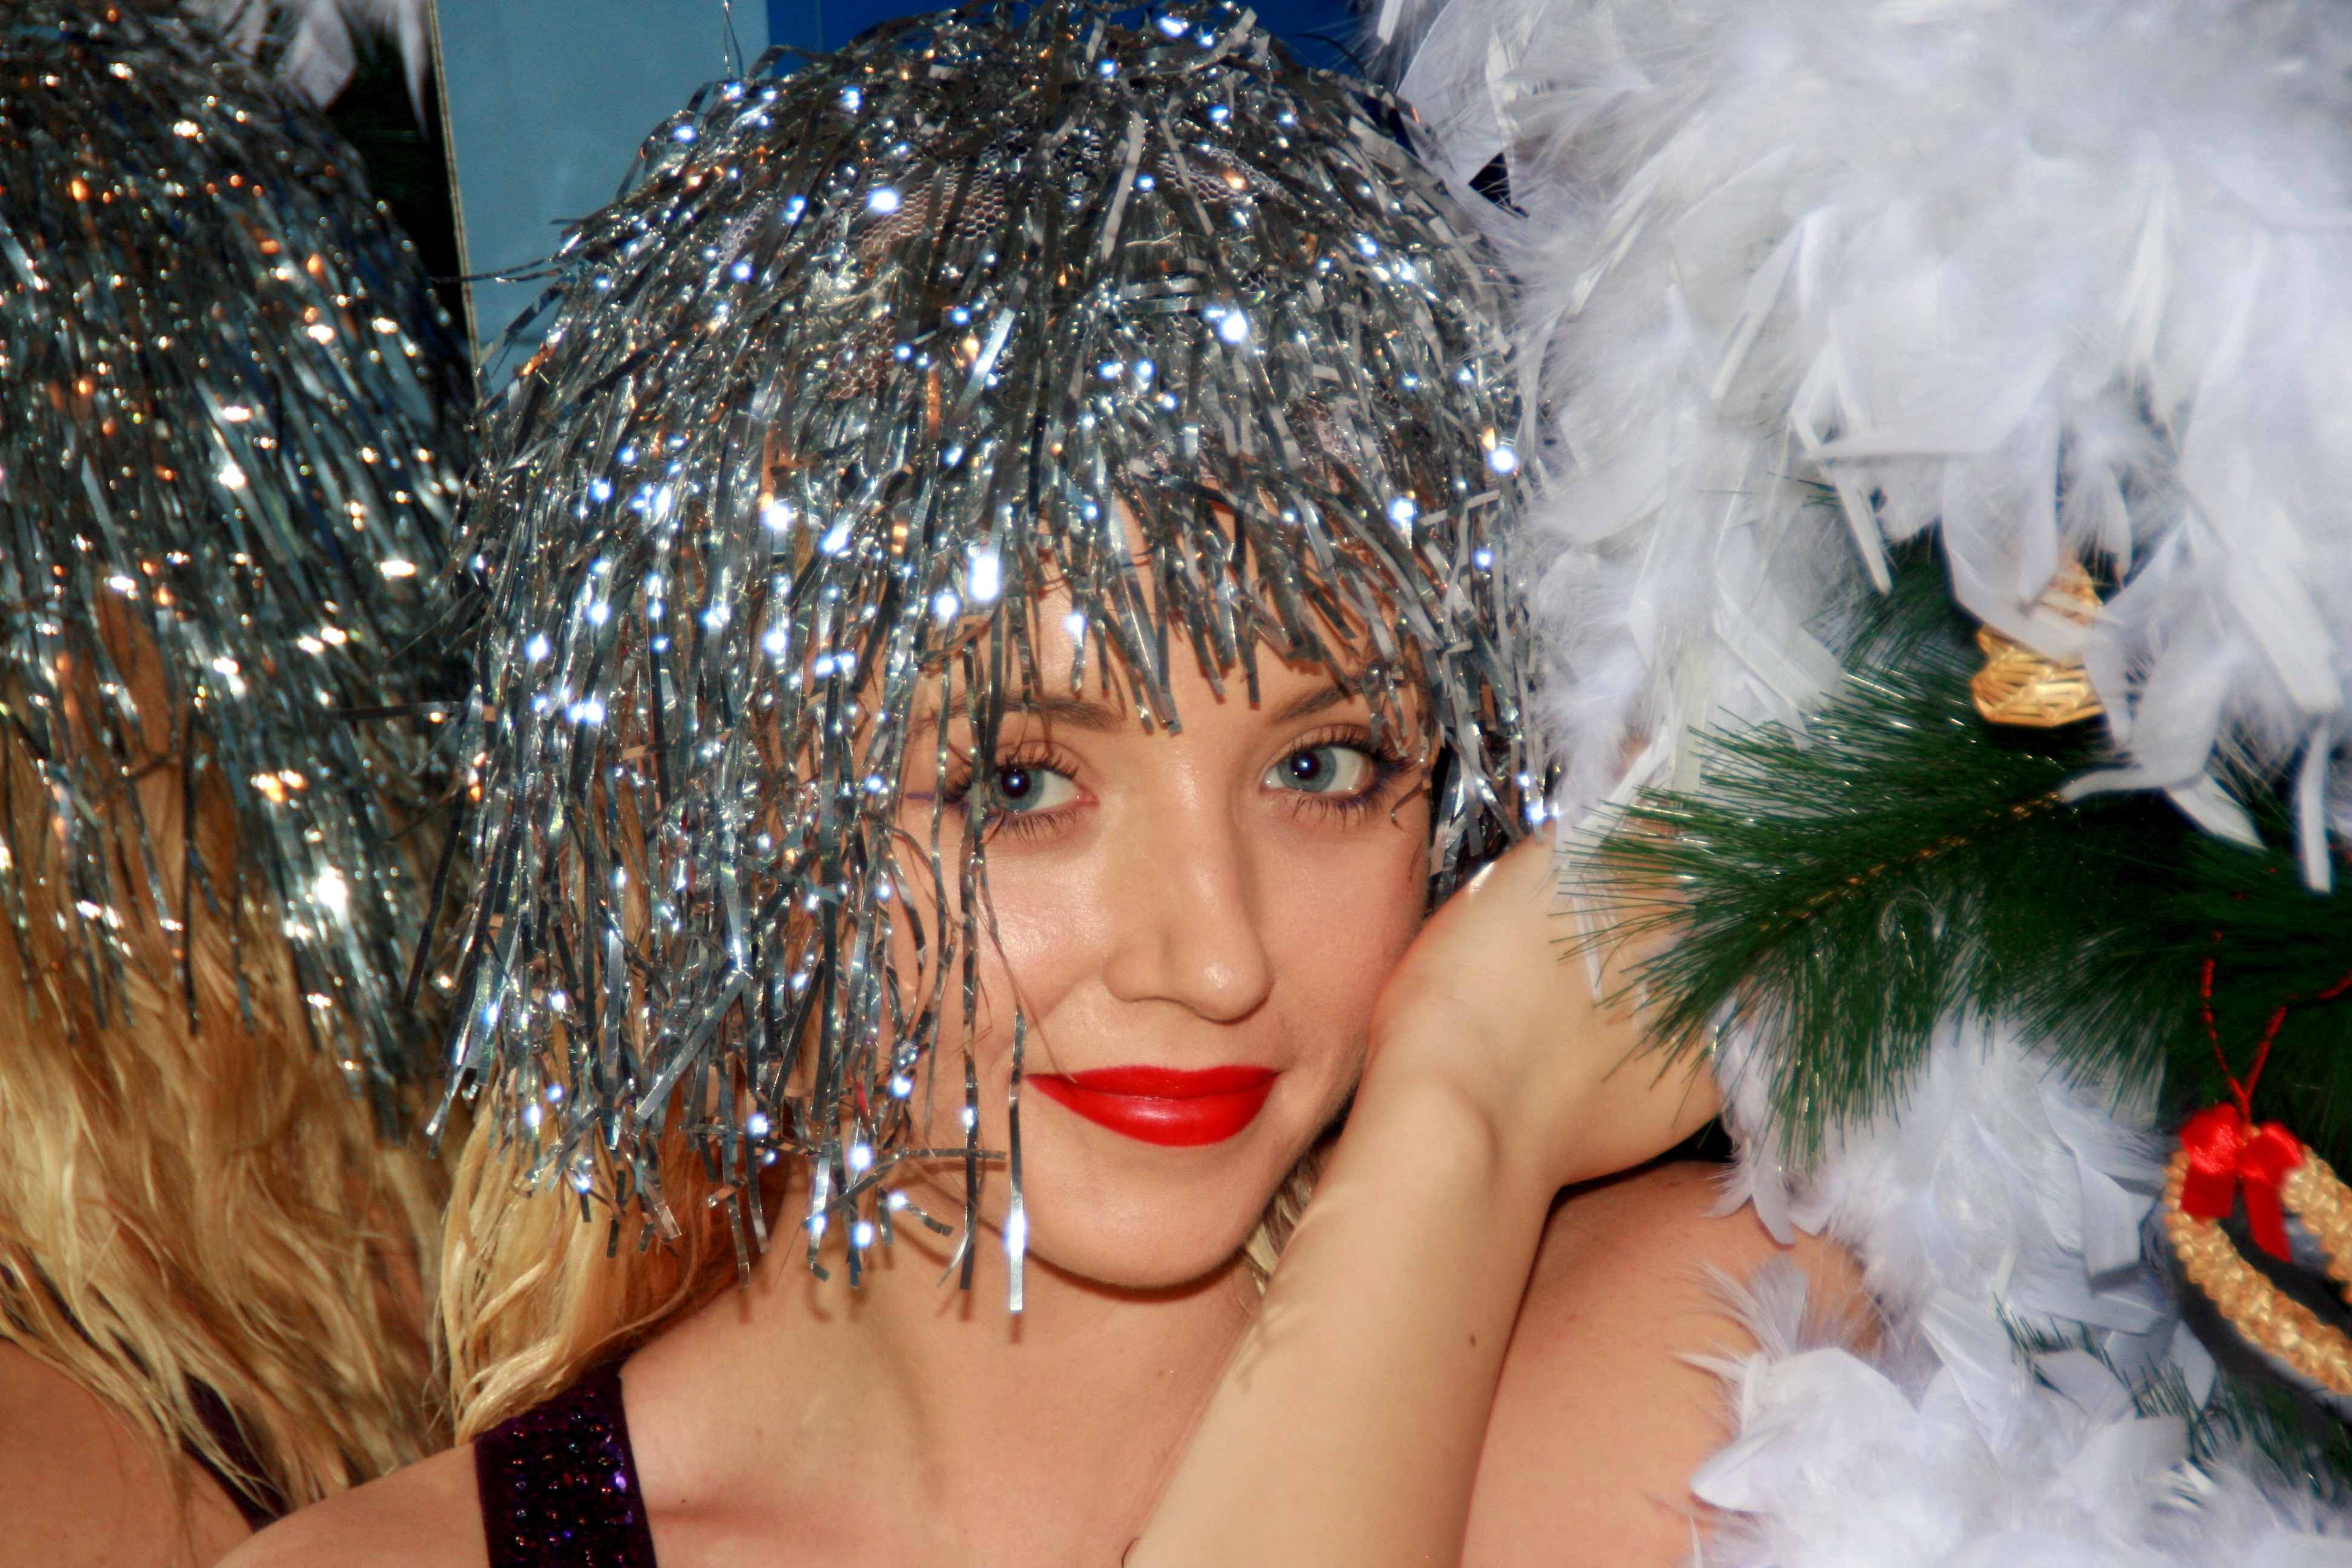
girl, carnival, fashion, clothing, christmas, christmas tree, dress, holidays, tinsel, costume, wig, decorations